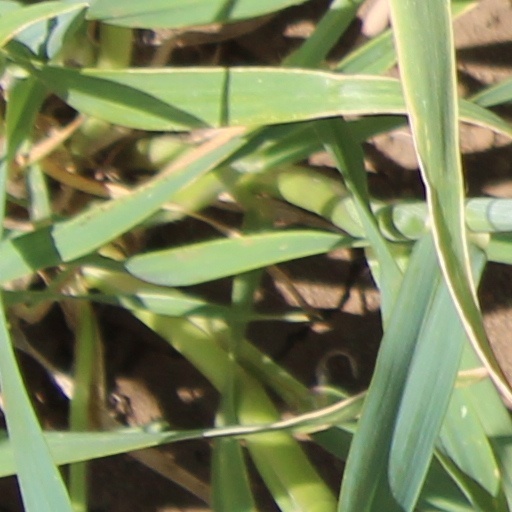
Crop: wheat